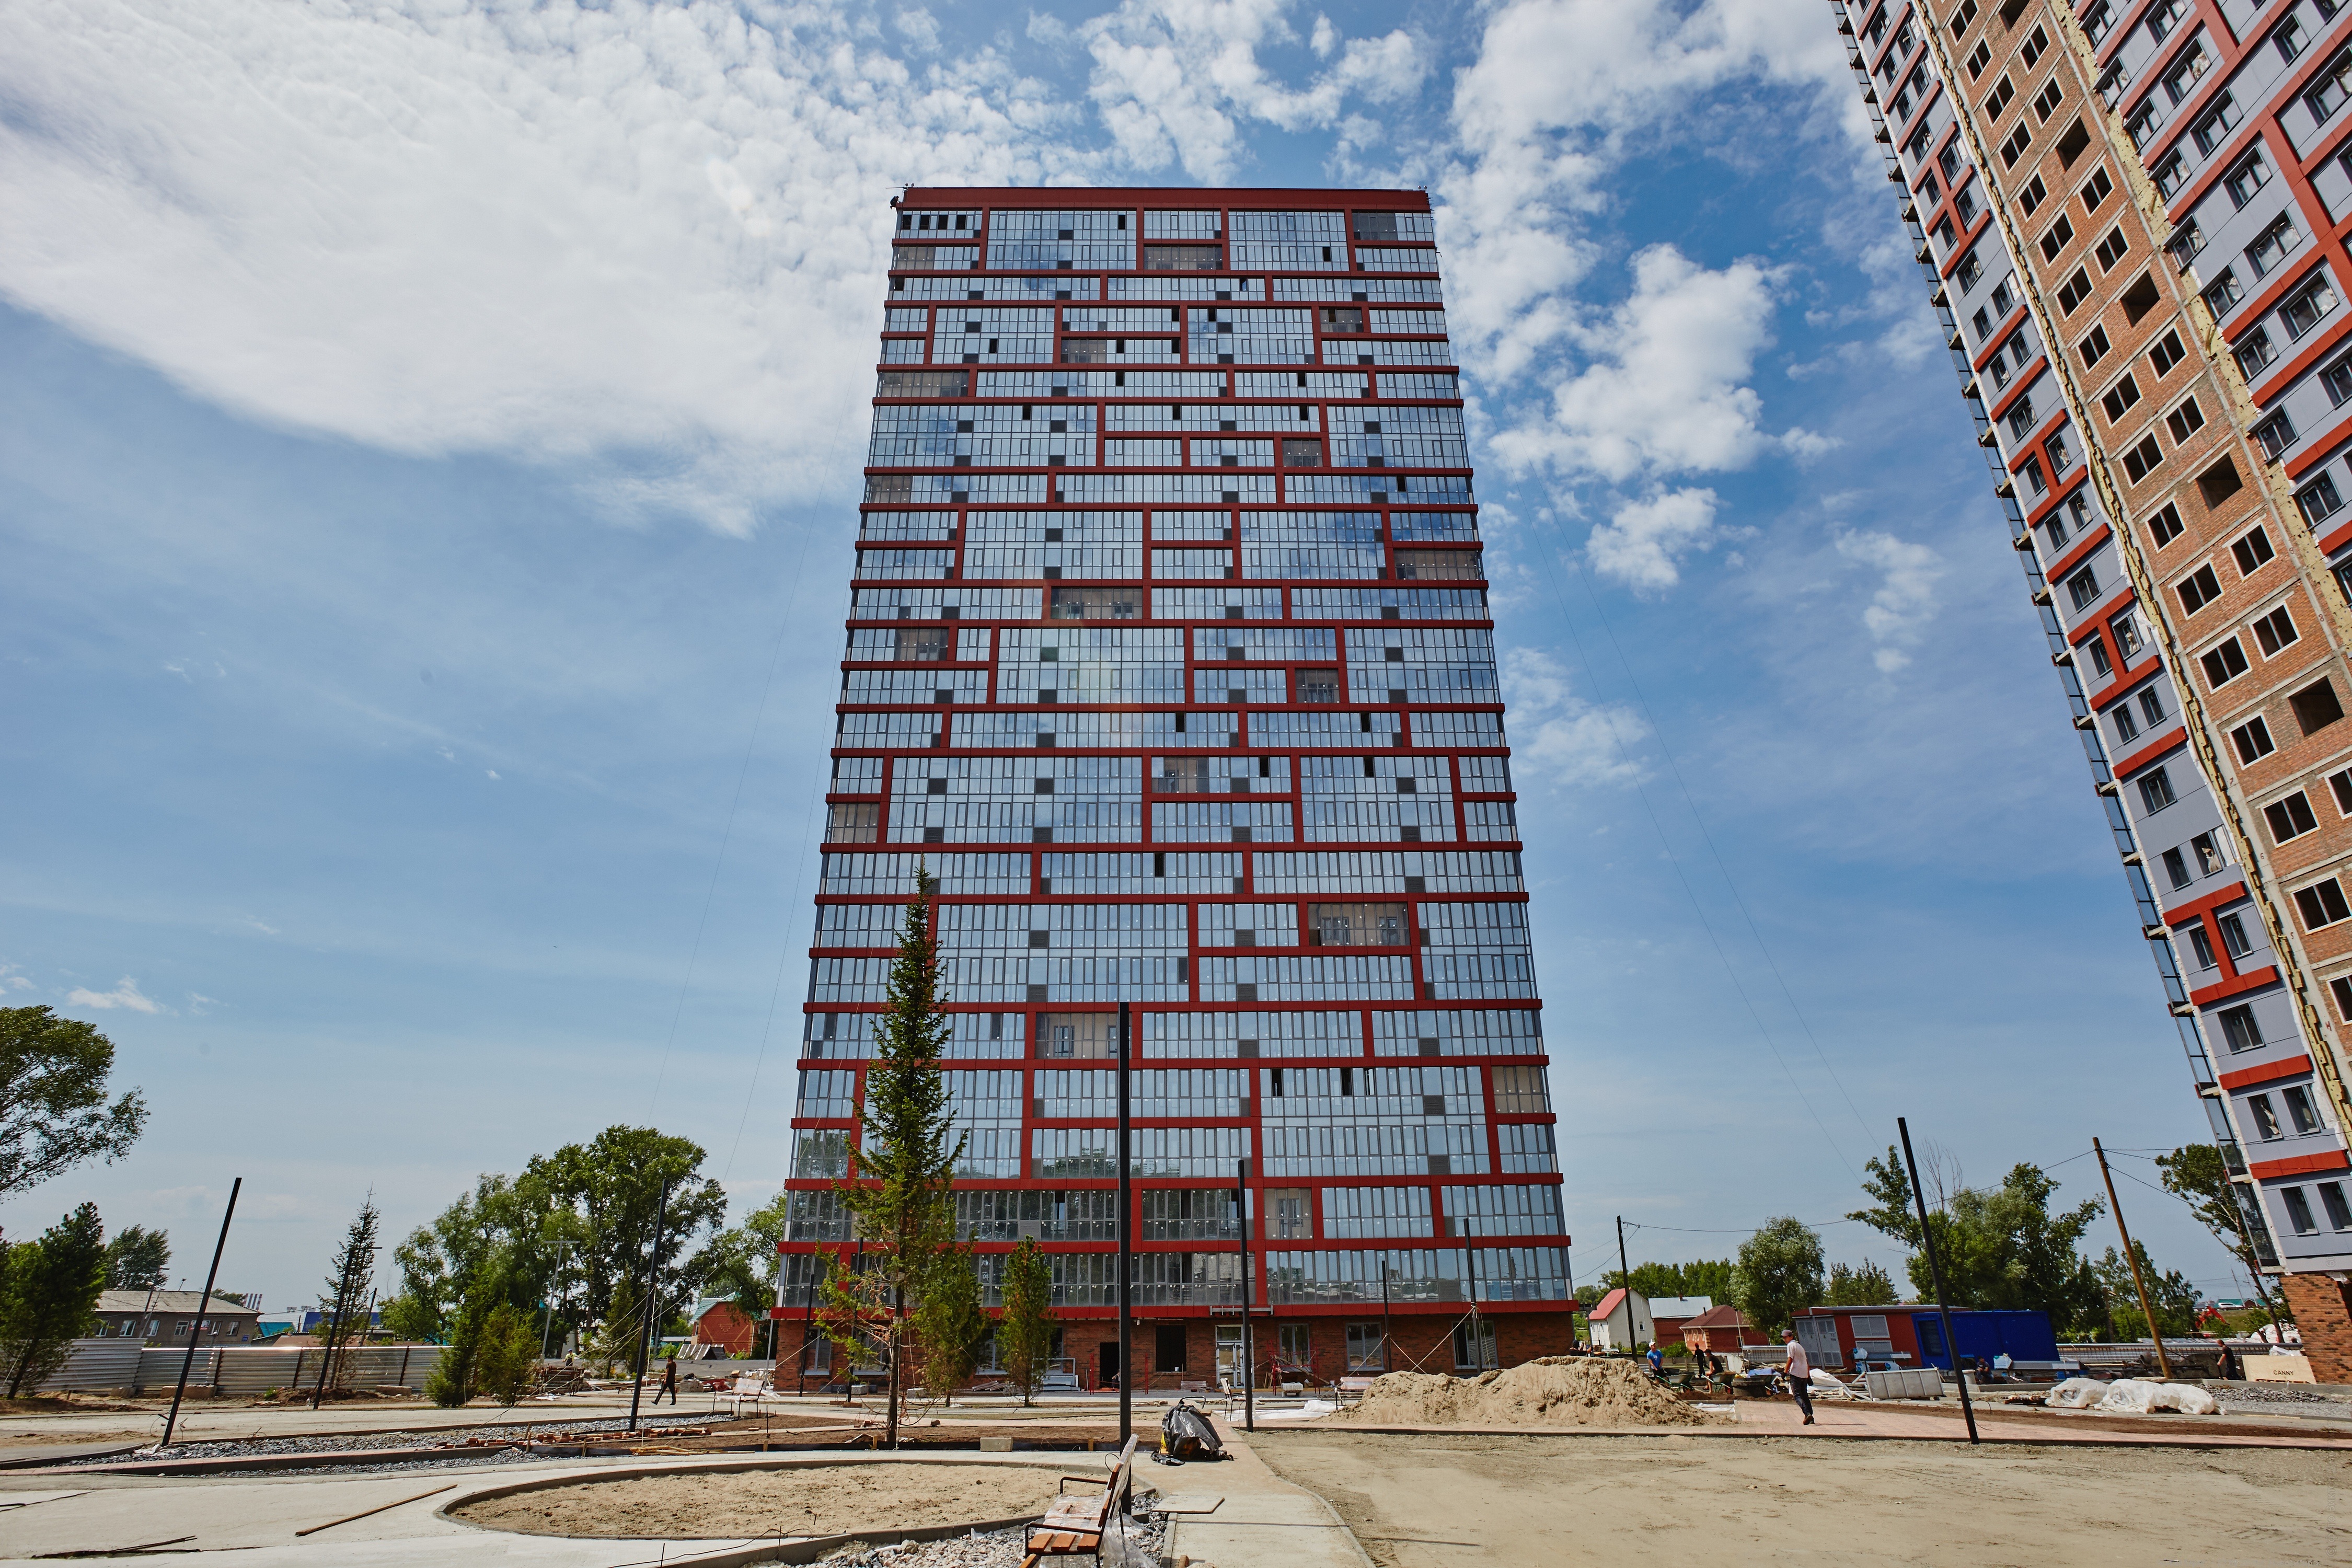
skyscraper, monument, downtown, tower, plaza, landmark, facade, tower block, novosibirsk, the property, new development, clear beach, urban area